Hanover school of architecture

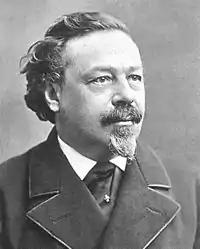
Edwin Oppler

Hase first learned at the Polytechnic School Hannover (the later university), then at the University of Göttingen, which was joined by a masonry apprenticeship. Before starting his 45-year teaching at the University of Hanover in 1849, Hase worked for the Royal Hanover Railway Directorate. During his time as a university lecturer, he received the titles of building inspector (1852), building councilor (1858) and professor (1878). The founder of the Hanover School was also a part-time consistory official at the Evangelisch-lutherische Landeskirche Hannovers (Protestant Lutheran State Church of Hanover) and honorary citizen of Einbeck and Hildesheim. For the period 1848–1852, Hase's designs can be attributed to the round arch style, after which he represented various tendencies of neo-Gothic in 1853–1859, and then trained his personal style of neo-Gothic from 1859. In the course of his life, Hase created a large number of very different buildings in large parts of northern Germany. Some examples are: Christuskirche Hannover, katholische Kirche Peine, Erlöserkirche Hannover, Apostelkirche Hannover, tower extension of Martinskirche Linden (today Hanover), extension of the Old Town Hall Hanover, Andreanum Hildesheim, stations of Lehrte, Celle, Bremen, Wunstorf, Göttingen, Nordstemmen, Oldenburg, Marienburg Palace, Hildesheim Post Office, Hanover Künstlerhaus, and the Klagesmarkt-Apotheke Hannover.